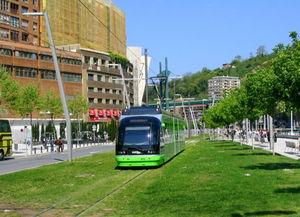
La Société Publique Eusko Trenbideak-Ferrocarriles Vascos, S.A. est une société publique du Gouvernement basque créée en 1982, qui exploite plusieurs lignes de trains, tramways et autobus dans le territoire du Pays basque, en vertu des compétences rassemblées dans son Statut d'Autonomie.
Bilbao /bilbao/, est une ville du Nord de l'Espagne d'environ 350 000 habitants, capitale de la province de Biscaye et de la comarque du Grand Bilbao.